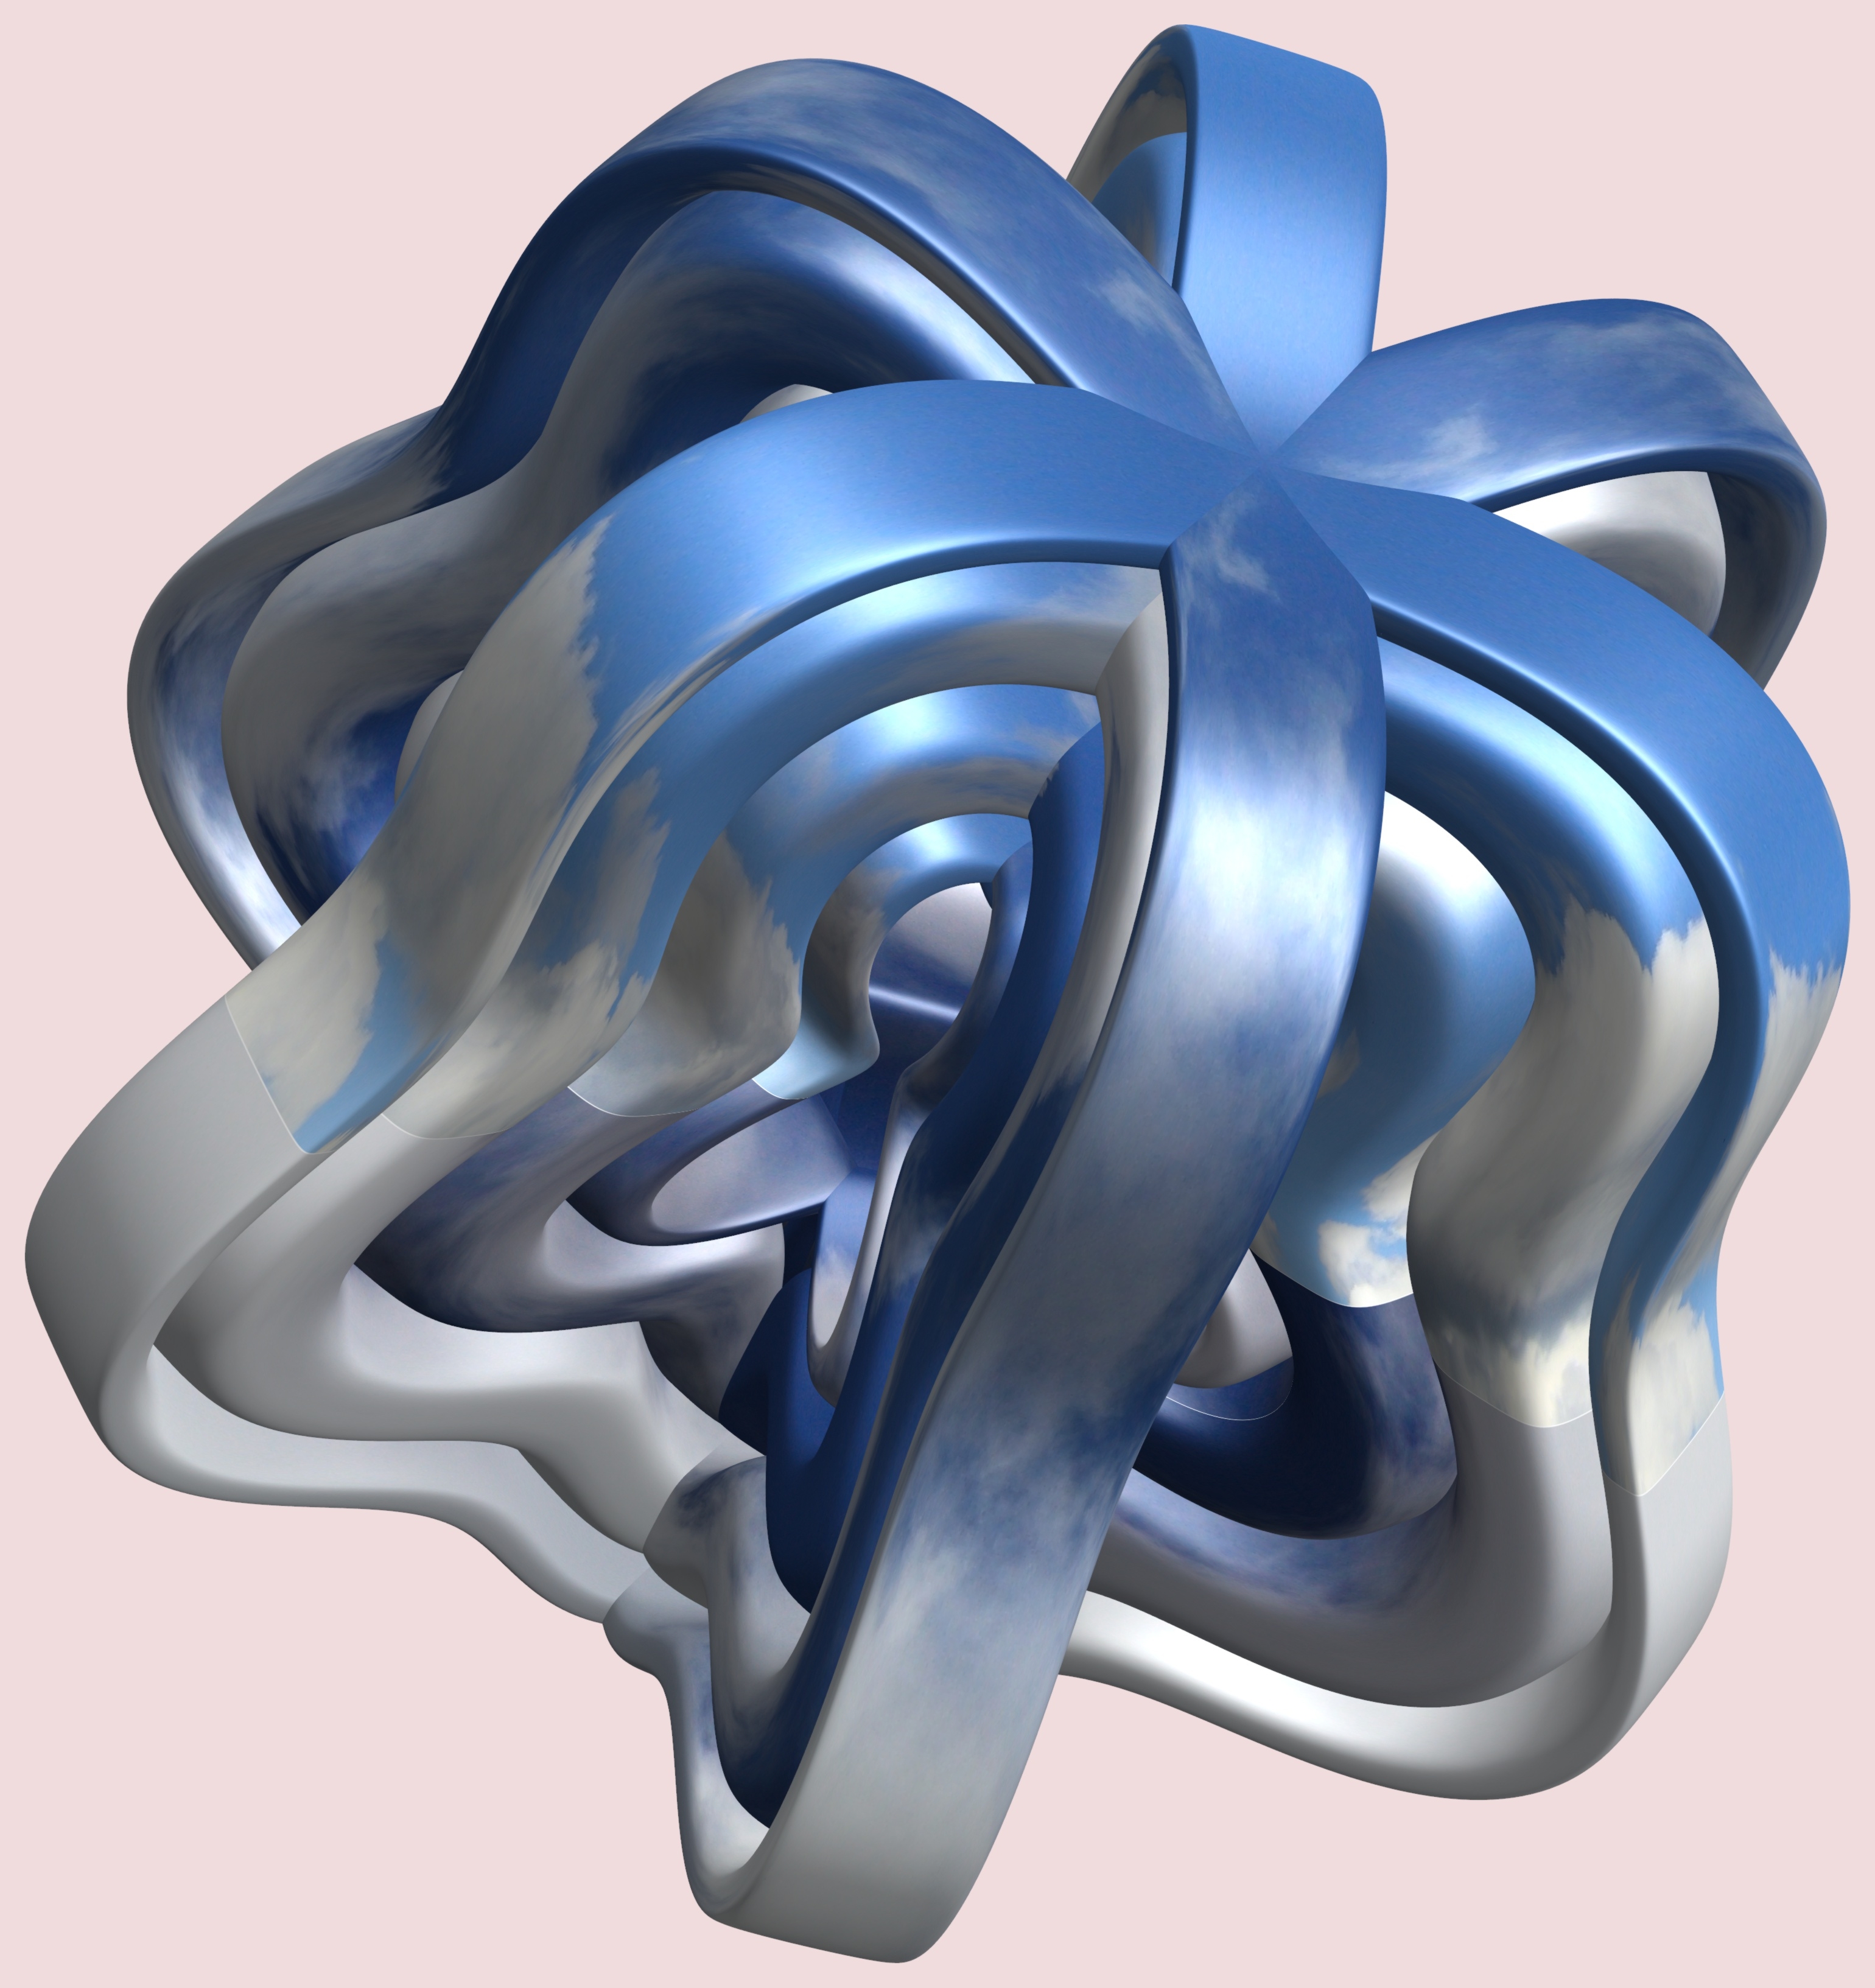
structure, wheel, texture, pattern, ear, human body, product, sculpture, art, design, symmetry, 3d, graphic, organ, torus, mathematica, cg, parametricplot3d, code, program, algorithm, mapping, aircraft engine